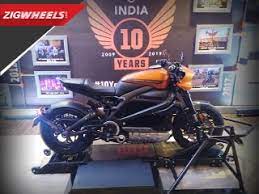
Vehicle type: Motorcycles